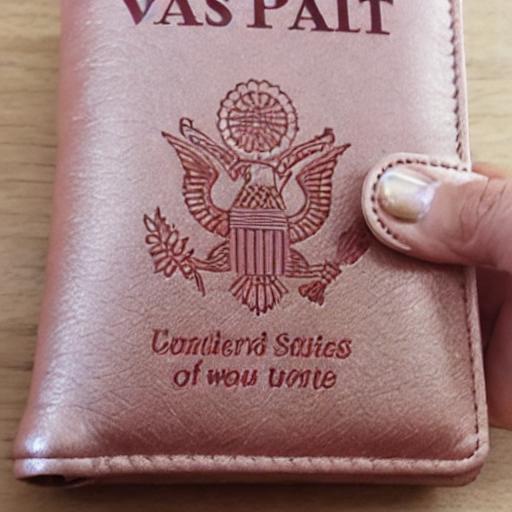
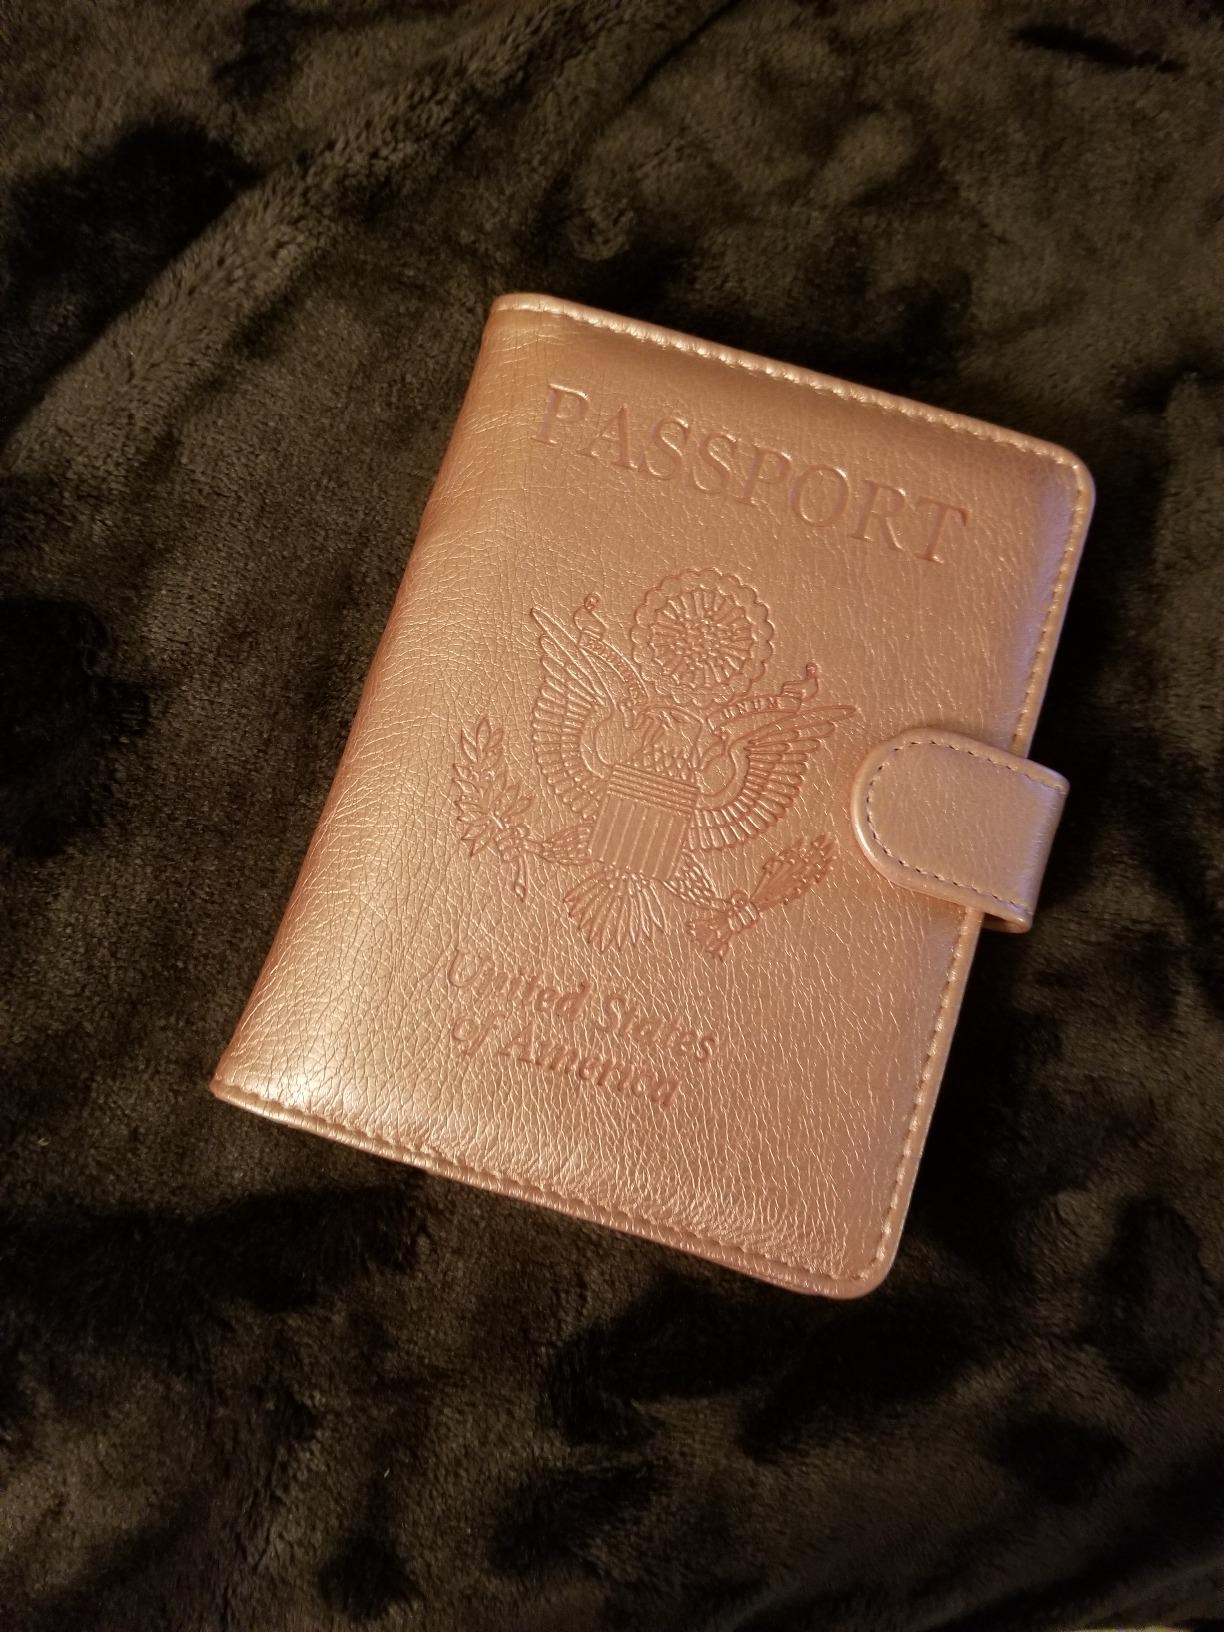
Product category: accessories_wallet
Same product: no